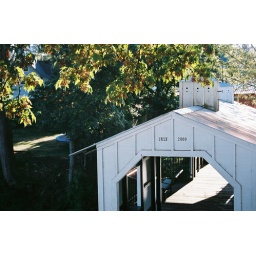
covered bridge in silverton oregon + bird house built-in